Korach (parashah)

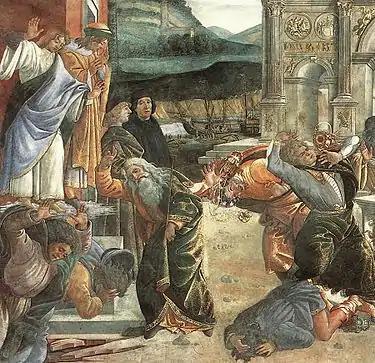
The Punishment of Korah (detail from the fresco "Punishment of the Rebels" by Sandro Botticelli (1480–1482) in the Sistine Chapel)

Korach or Korah ( "Qoraḥ"—the name "Korah," which in turn means "baldness", "ice", "hail", or "frost", the second word, and the first distinctive word, in the parashah) is the 38th weekly Torah portion ("parashah") in the annual Jewish cycle of Torah reading and the fifth in the Book of Numbers. It tells of Korach's failed attempt to overthrow Moses.